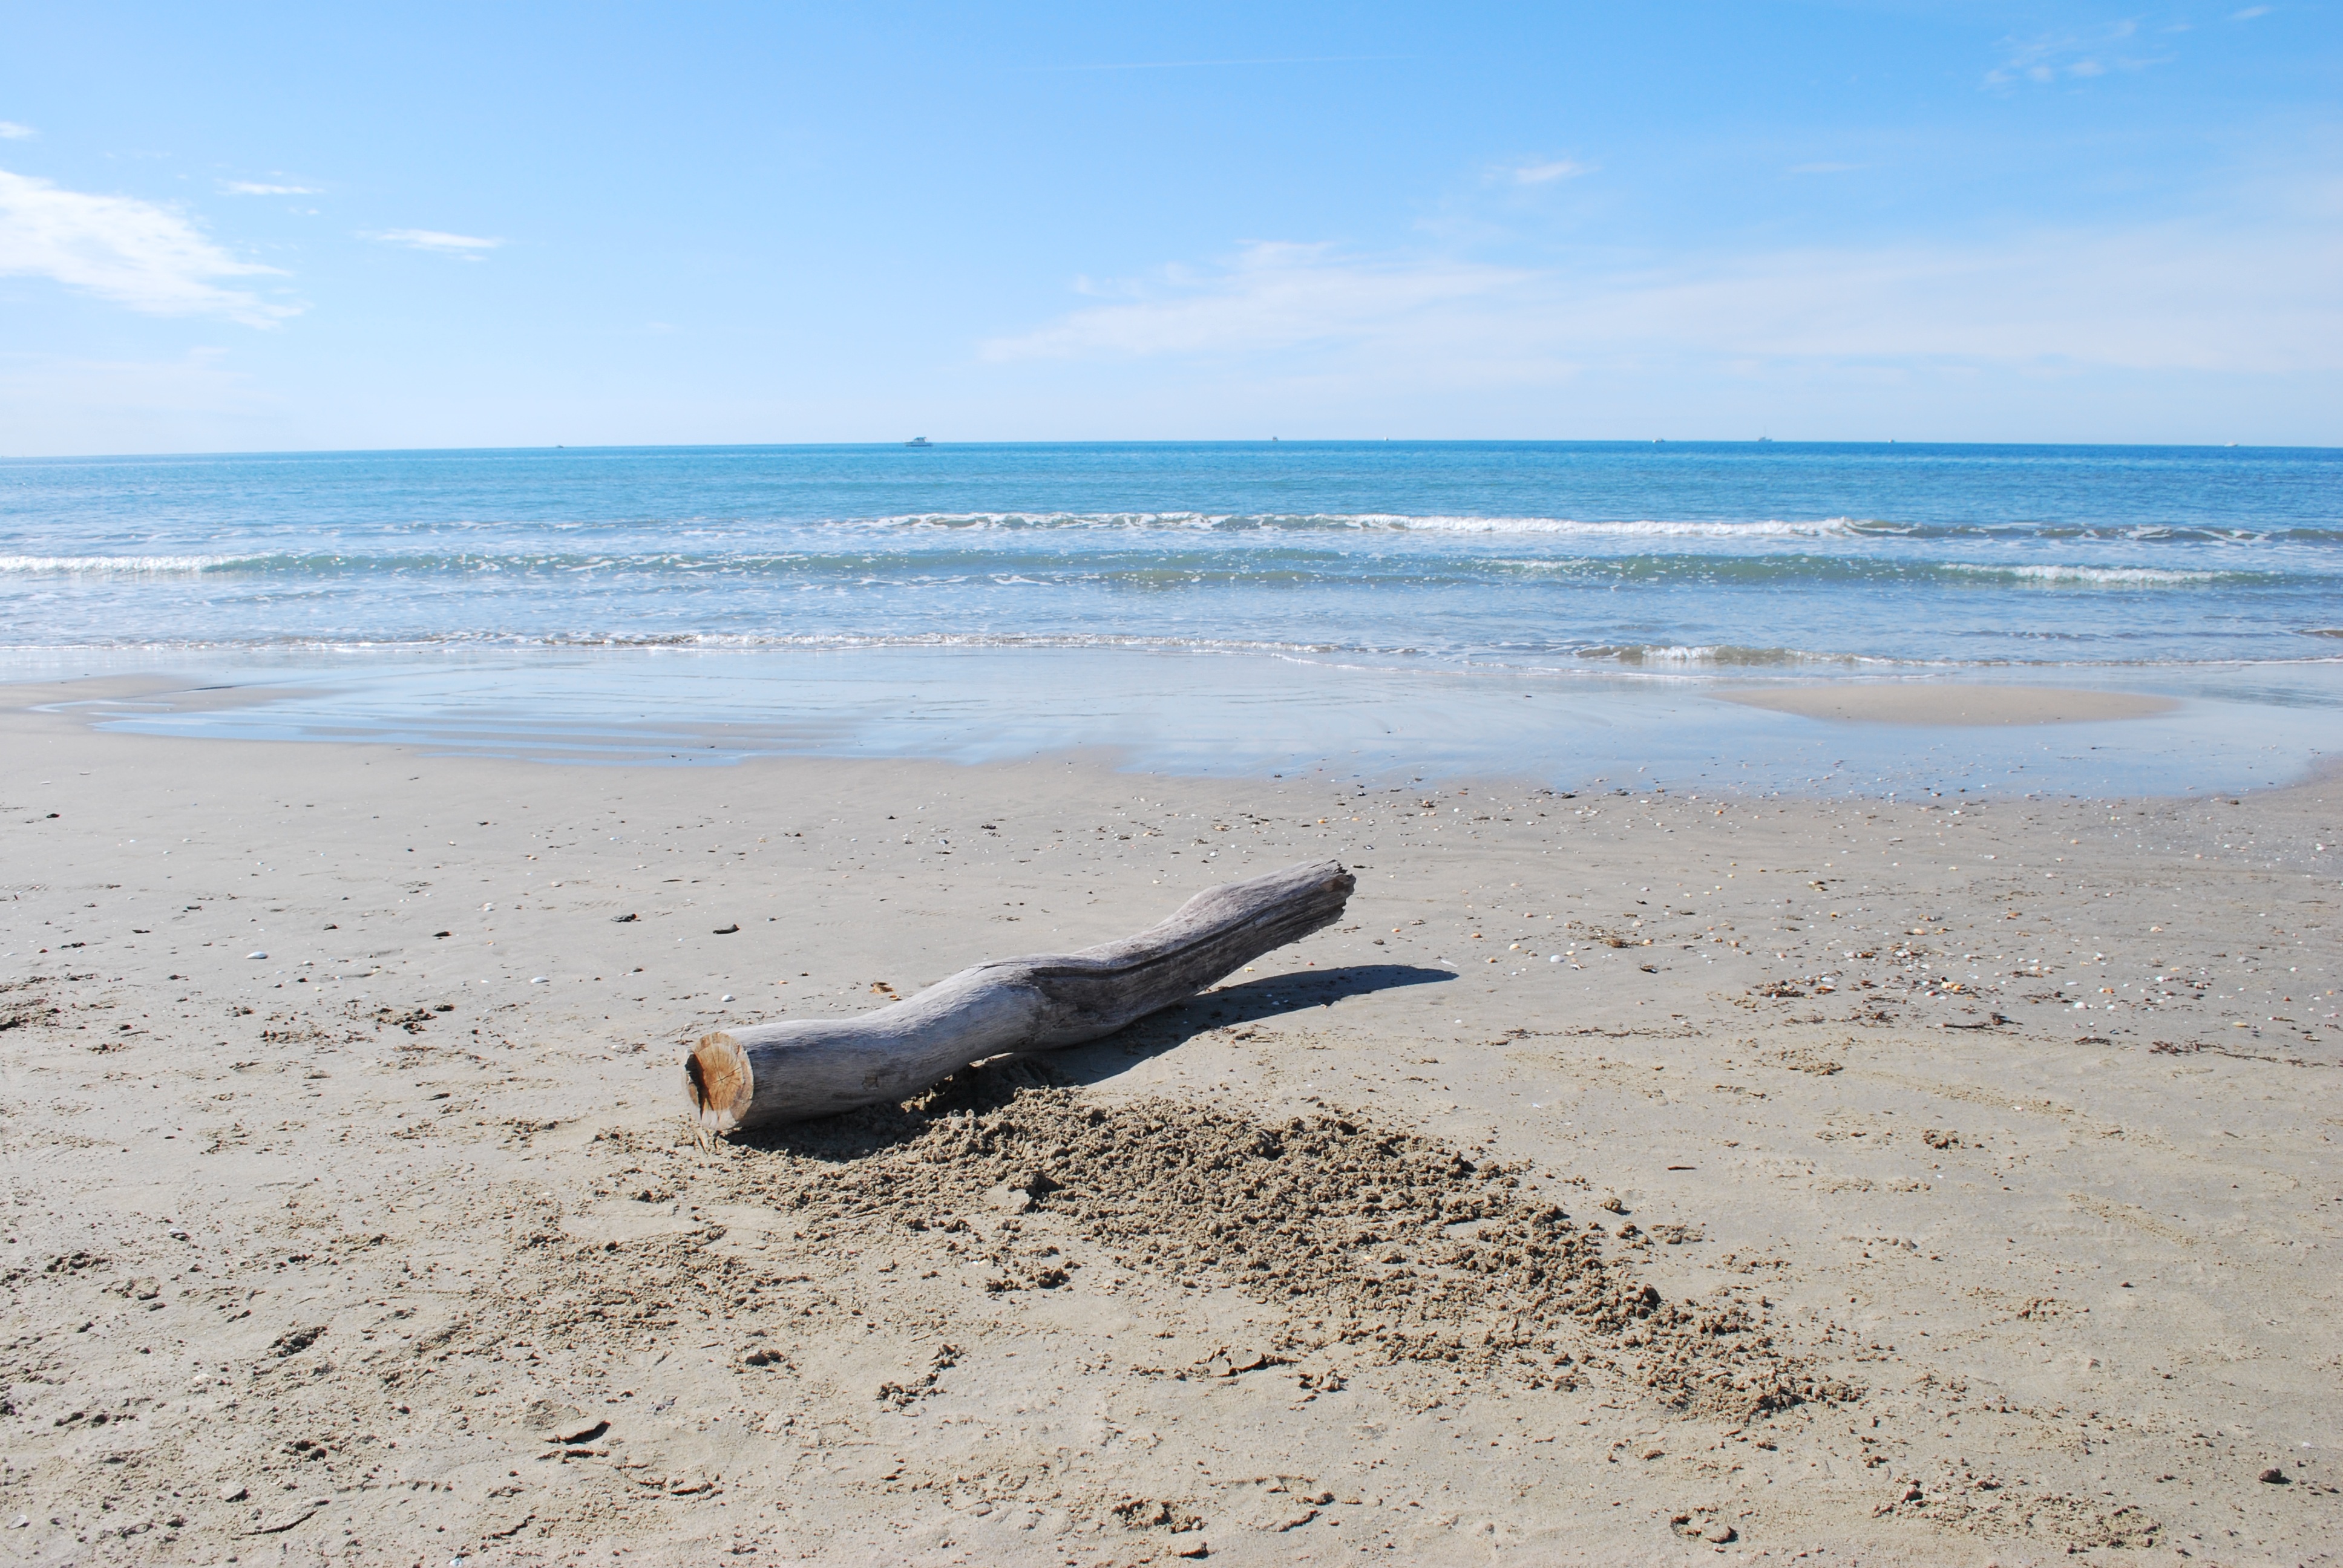
beach, driftwood, sea, coast, sand, rock, ocean, horizon, shore, wave, vacation, material, body of water, cape, deadwood, wind wave